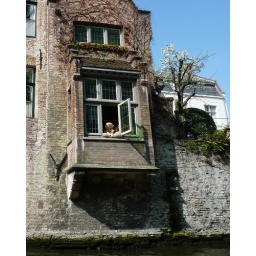
The boat guide said "This is the most photographed dog in Bruges!"